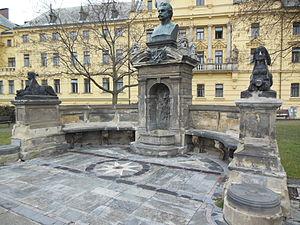
La place Charles est la plus grande place de la République tchèque et une des plus grandes d'Europe. Elle relève administrativement de Prague 2, historiquement à la Nové Město. Le nom actuel, d'après Charles IV, est donné depuis 1848, alors que l'on parlait avant de marché aux bestiaux, ou Viehmarkt en Allemand.